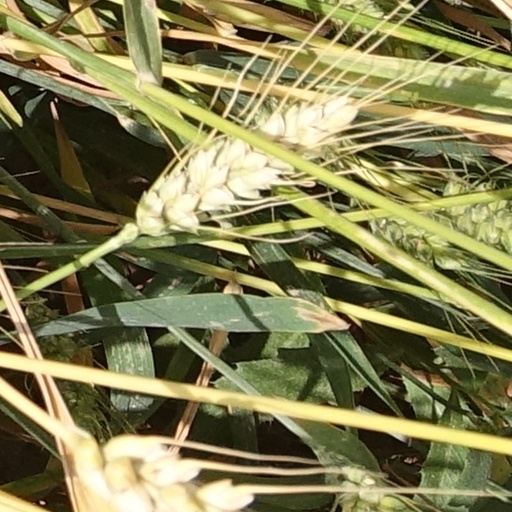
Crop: wheat